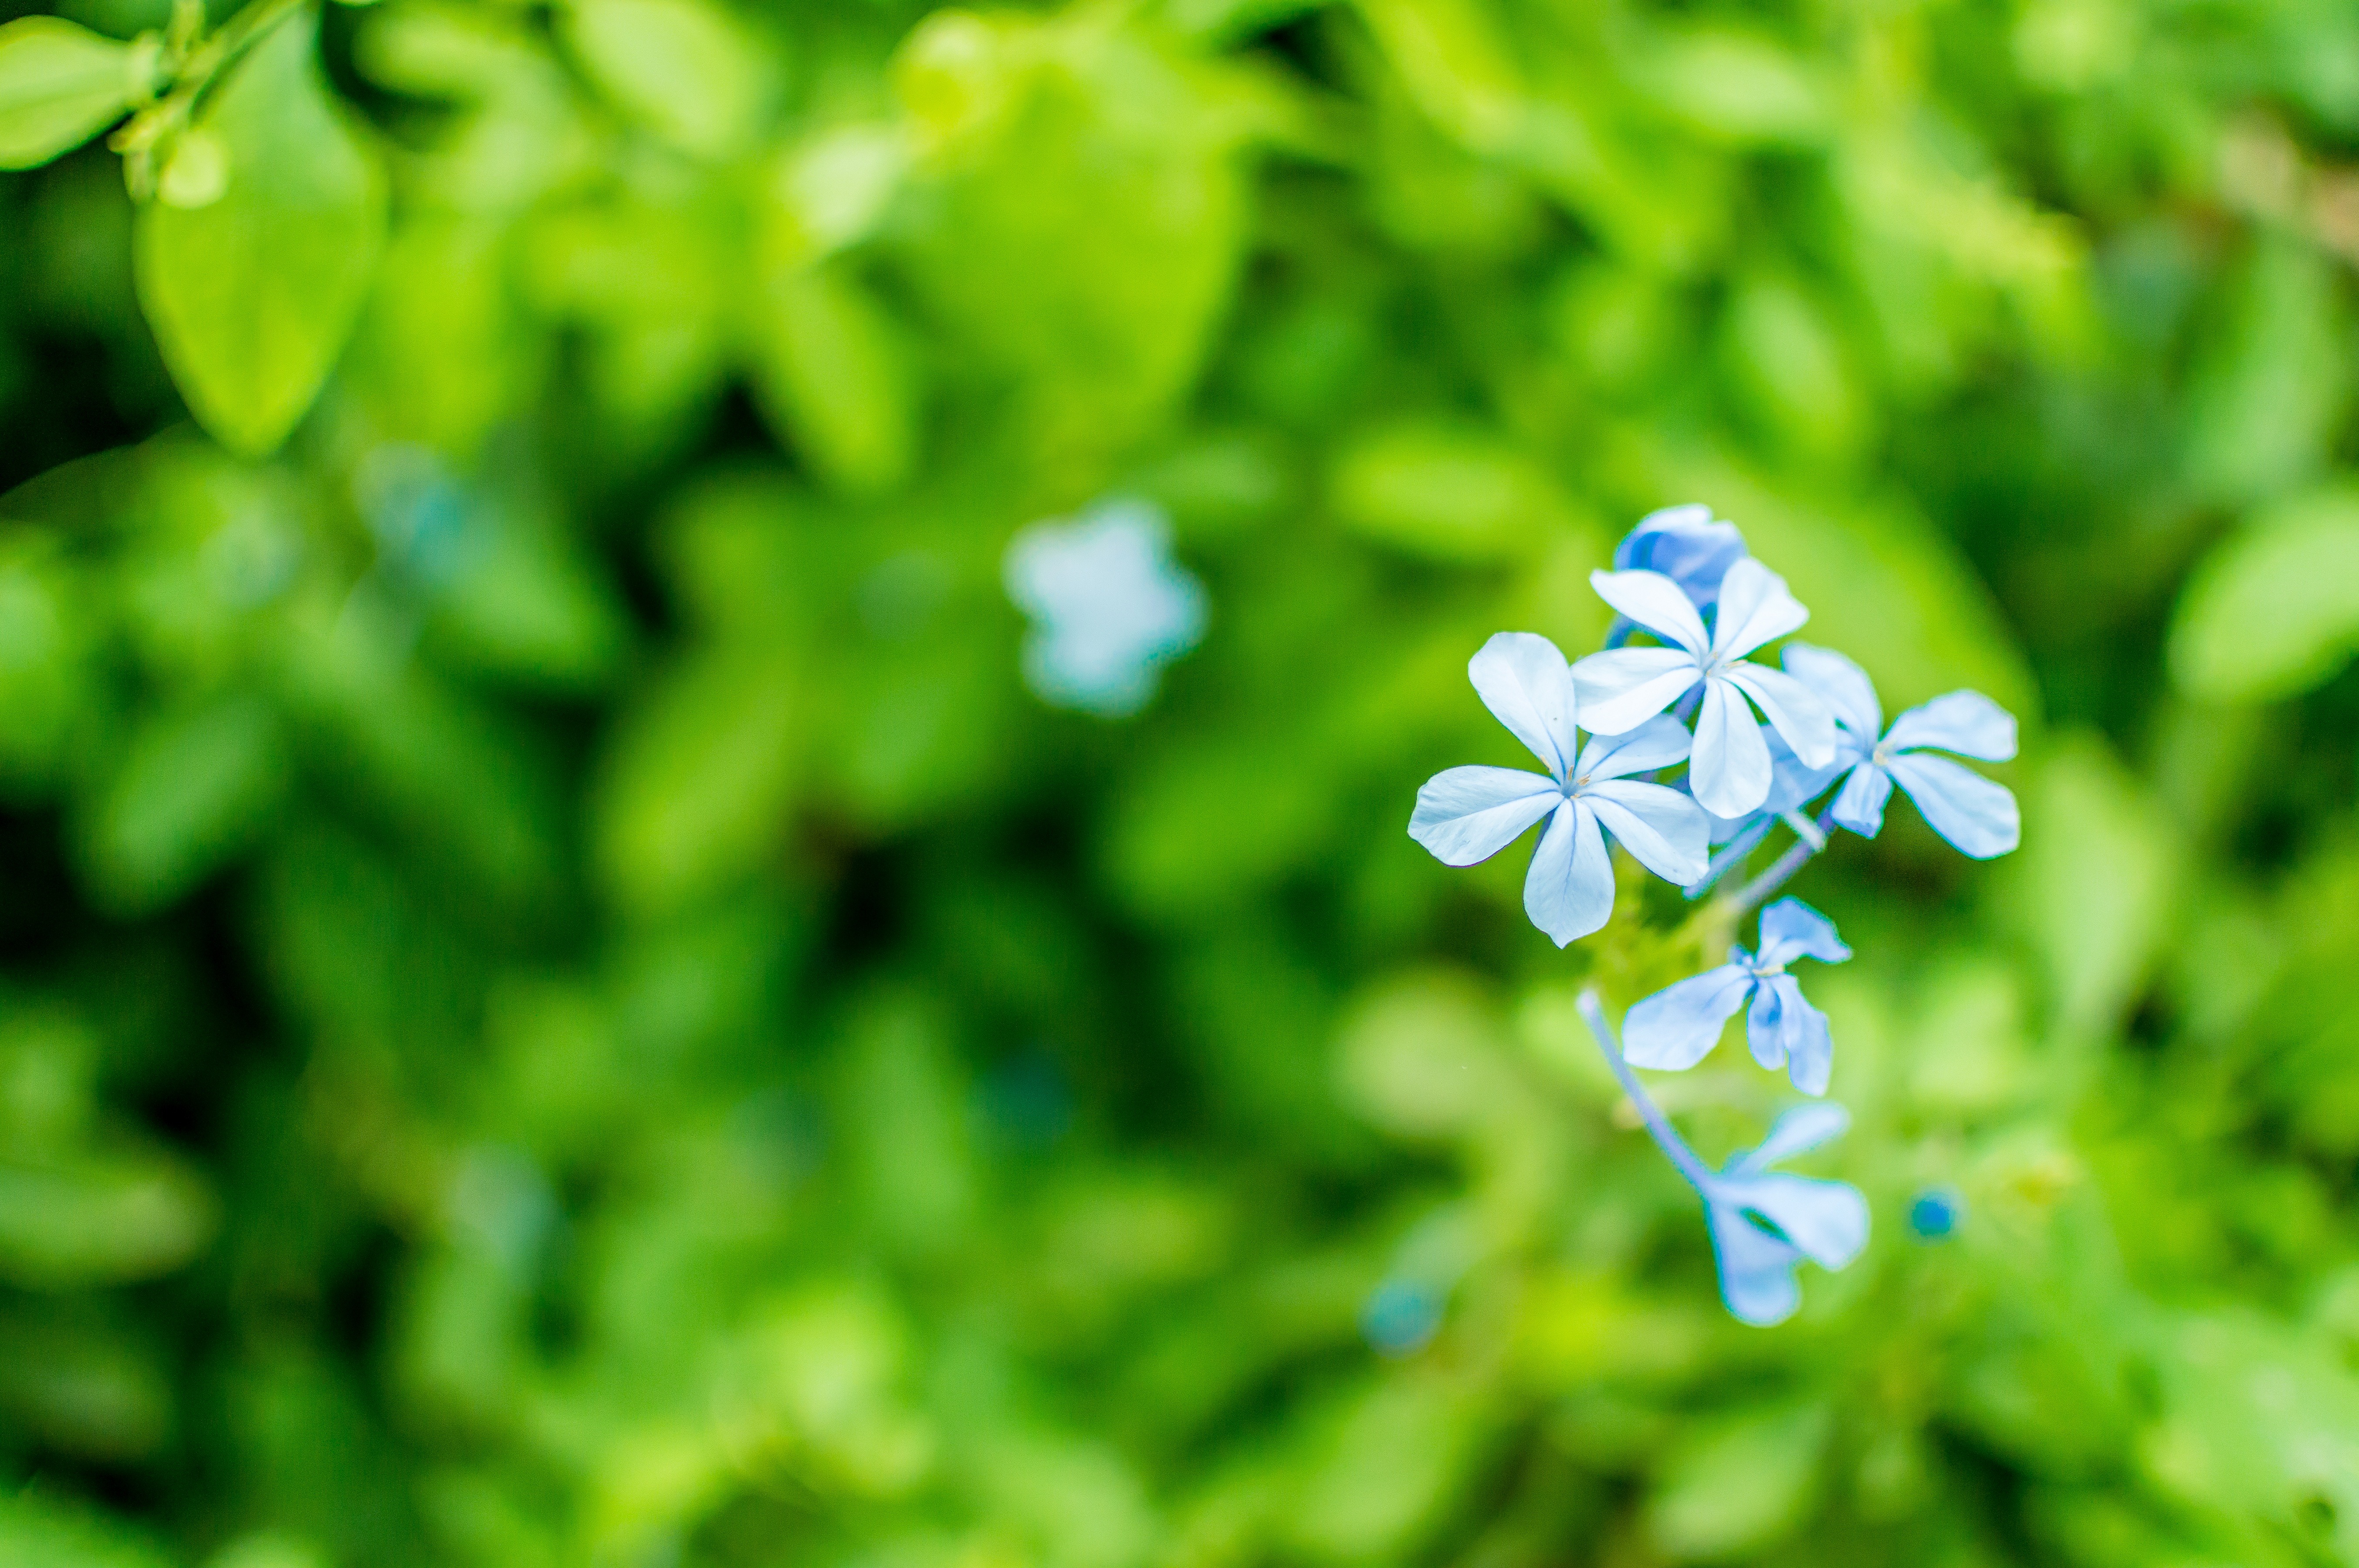
nature, grass, outdoor, blossom, bokeh, plant, lawn, meadow, sunlight, leaf, flower, green, botany, blue, colorful, flora, wildflower, flowers, close up, forget me not, leaves, shrub, macro photography, flowering plant, land plant, plant nature, burgundy leaf pistils